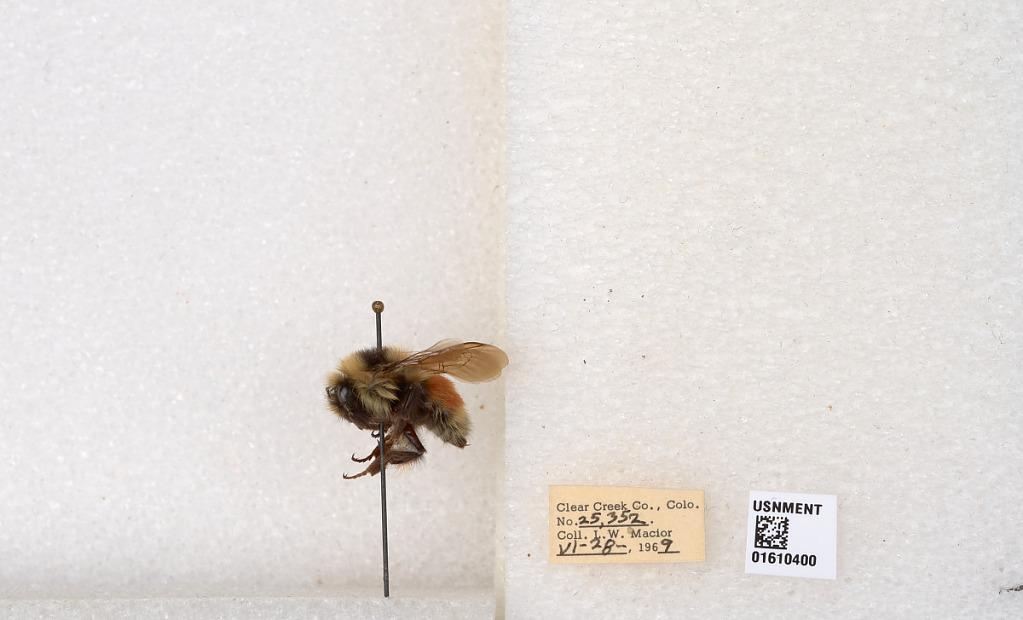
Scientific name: Bombus (Pyrobombus) sylvicola Kirby
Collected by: L. Macior
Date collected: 1969-6-28
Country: United States
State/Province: Colorado
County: Clear Creek
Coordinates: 39.6891, -105.644